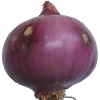
Label: Onion Red Peeled 1